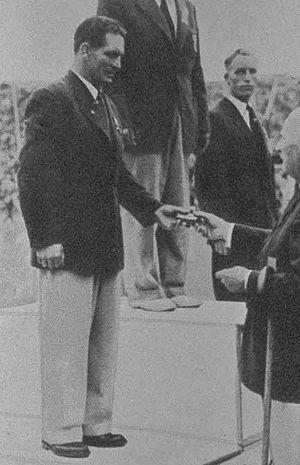
Ivar Sjölin est un lutteur suédois spécialiste de la lutte libre. Il participe aux Jeux olympiques d'été de 1948 et combat dans la catégorie des poids plumes en lutte libre. Il y remporte la médaille d'argent.
Adolf Müller est un lutteur suisse spécialiste de la lutte libre. Il participe aux Jeux olympiques d'été de 1948 et combat dans la catégorie des poids plumes en lutte libre. Il y remporte la médaille de bronze.